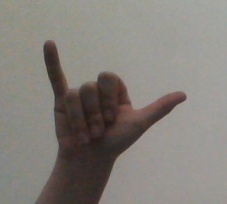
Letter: ya